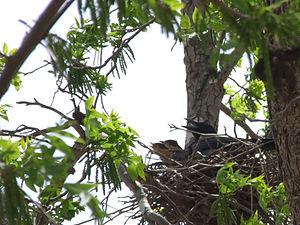
Le Coucou geai est une espèce d'oiseau de la famille des Cuculidae. C'est une espèce monotypique.
La Pie bavarde est l'une des grandes espèces de corvidés parmi les plus répandues en Europe et dans une grande partie de l'Asie. Les pies peuvent aisément être identifiées grâce à leur morphologie et à leur plumage noir et blanc caractéristique. Il existe 13 sous-espèces de pie bavarde.